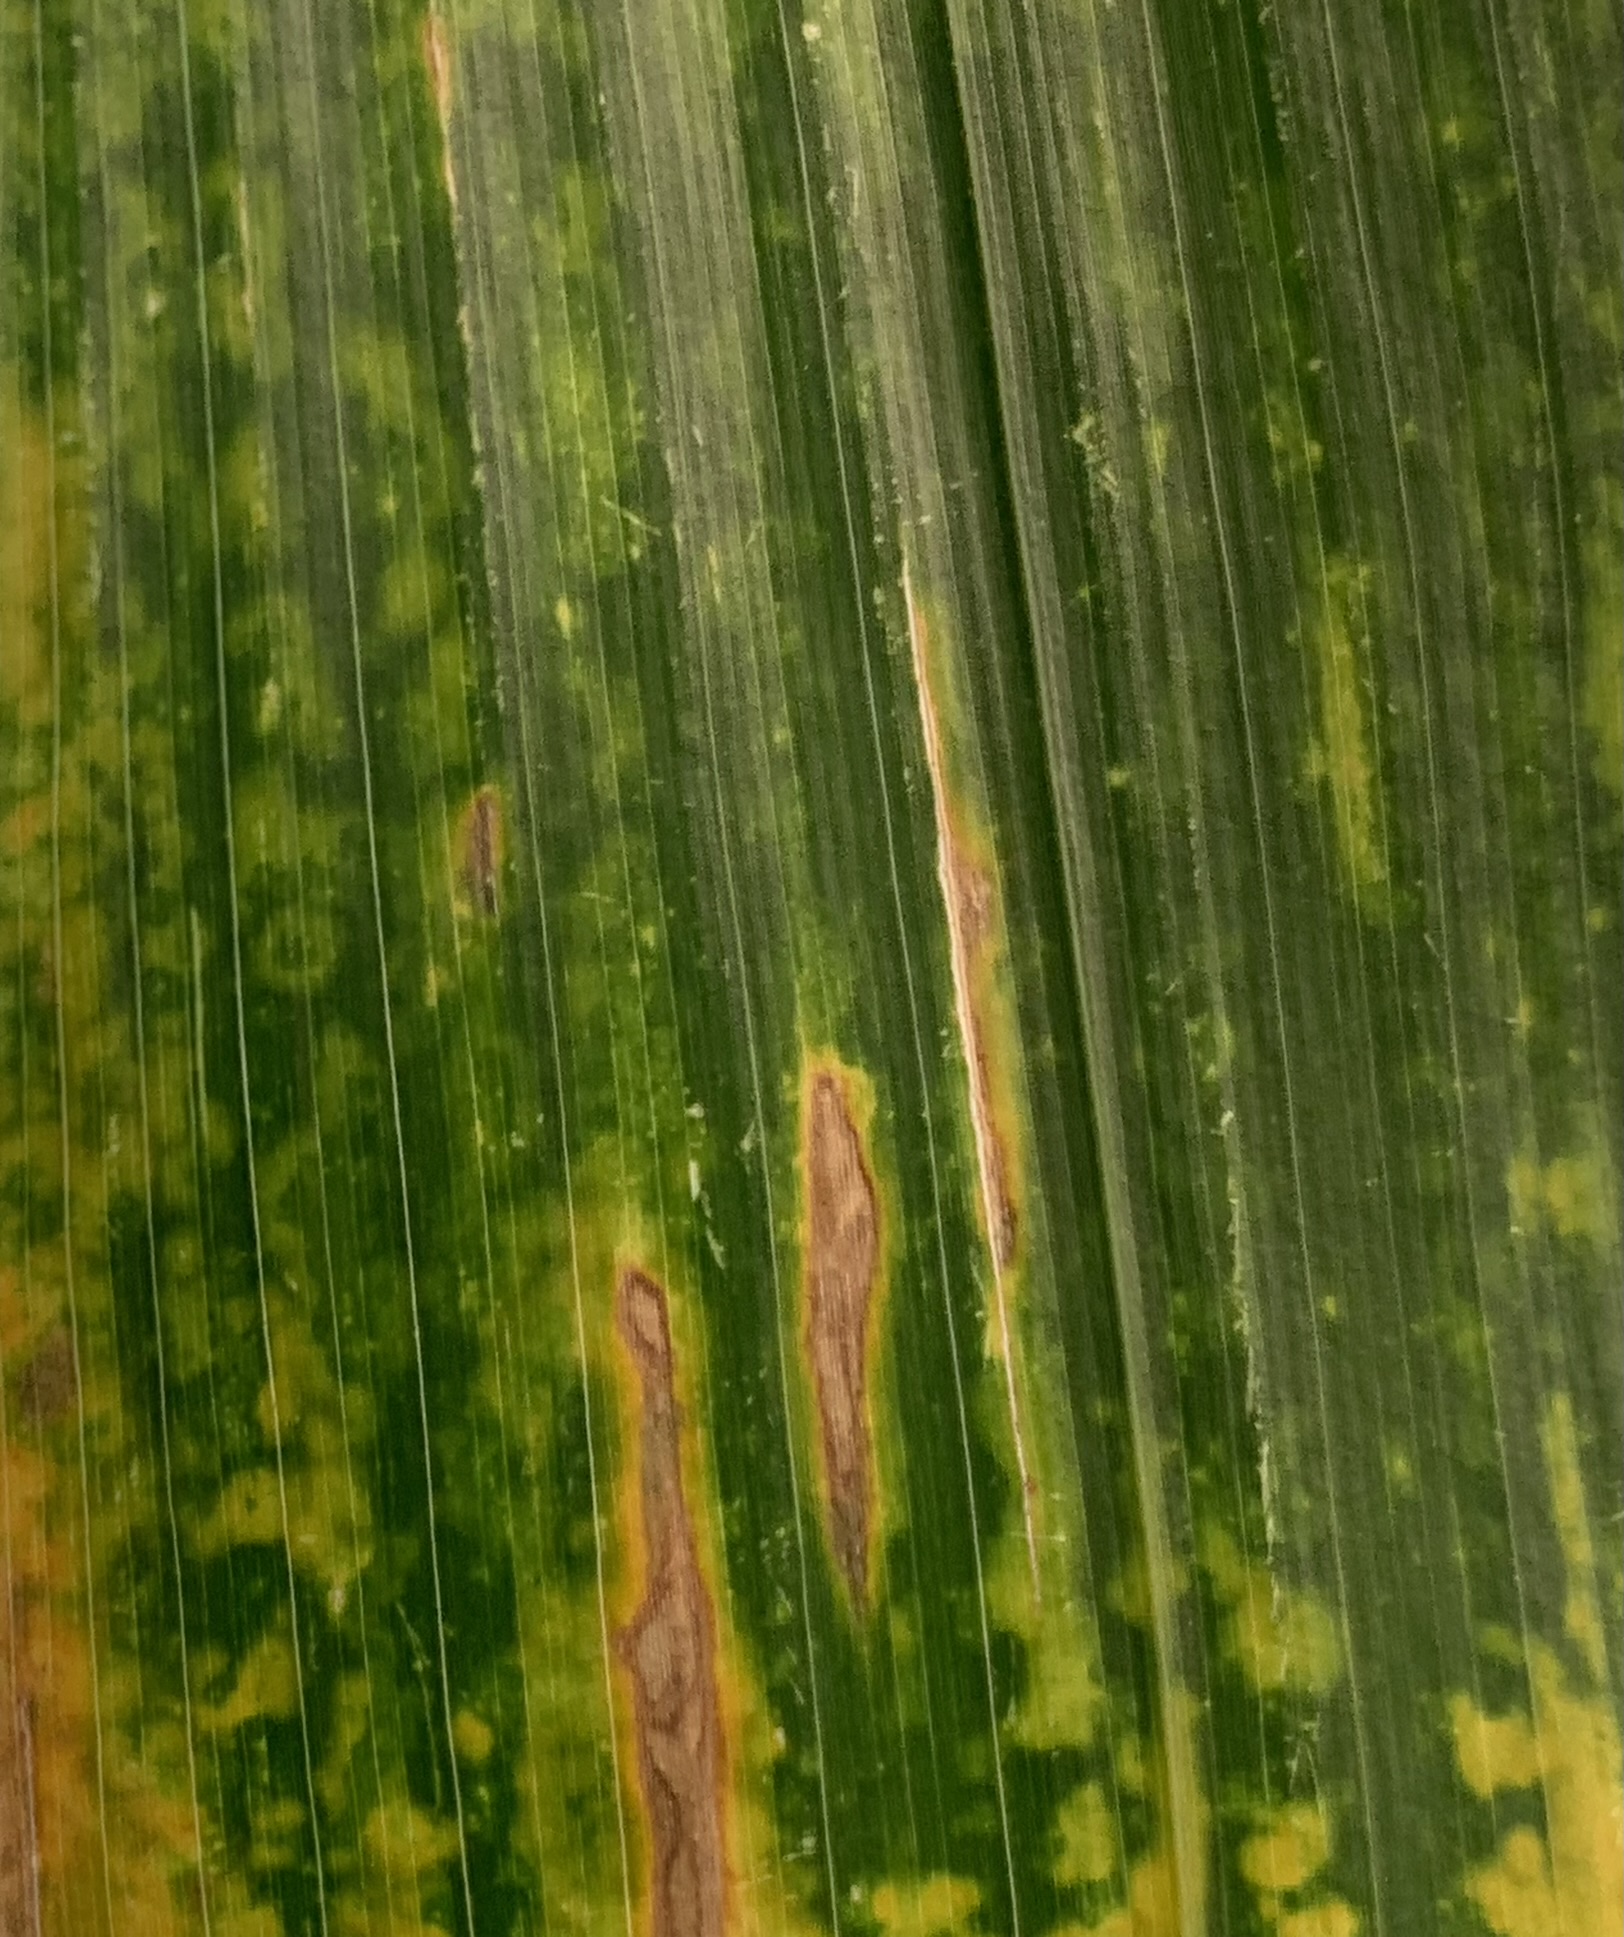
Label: MLN